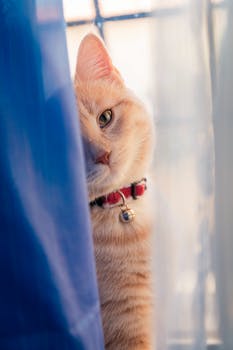
Label: No Watermark